History of citizenship

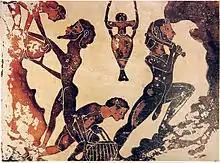
Slaves working in a mine. The sustenance provided by slaves meant that citizens had free time to participate in politics.

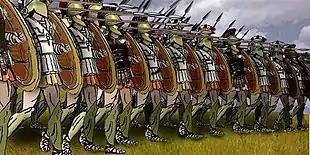
The Greek-style phalanx required close cohesion, since each soldier's shield protected the soldier to his left. Many thinkers link the phalanx to the development of citizenship.

The Greek sense of the polis, in which citizenship and the rule of law prevailed, was an important strategic advantage for the Greeks during their wars with Persia.